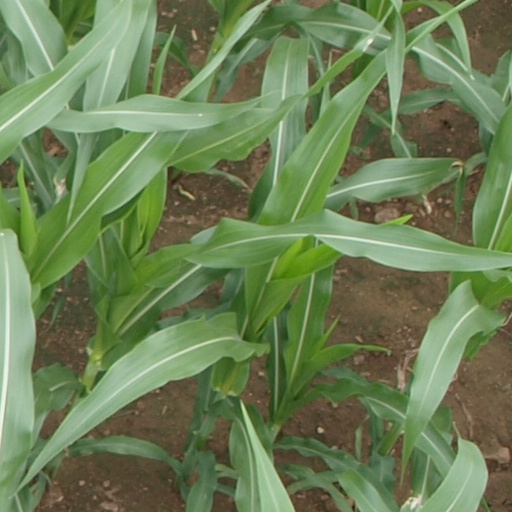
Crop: maize; corn